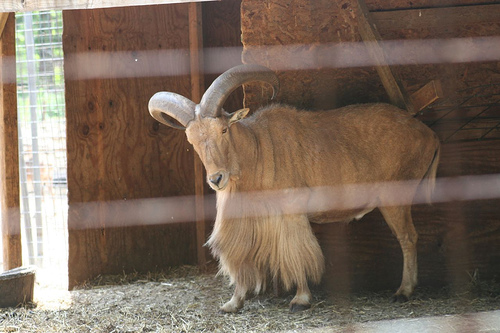
Label: not_food